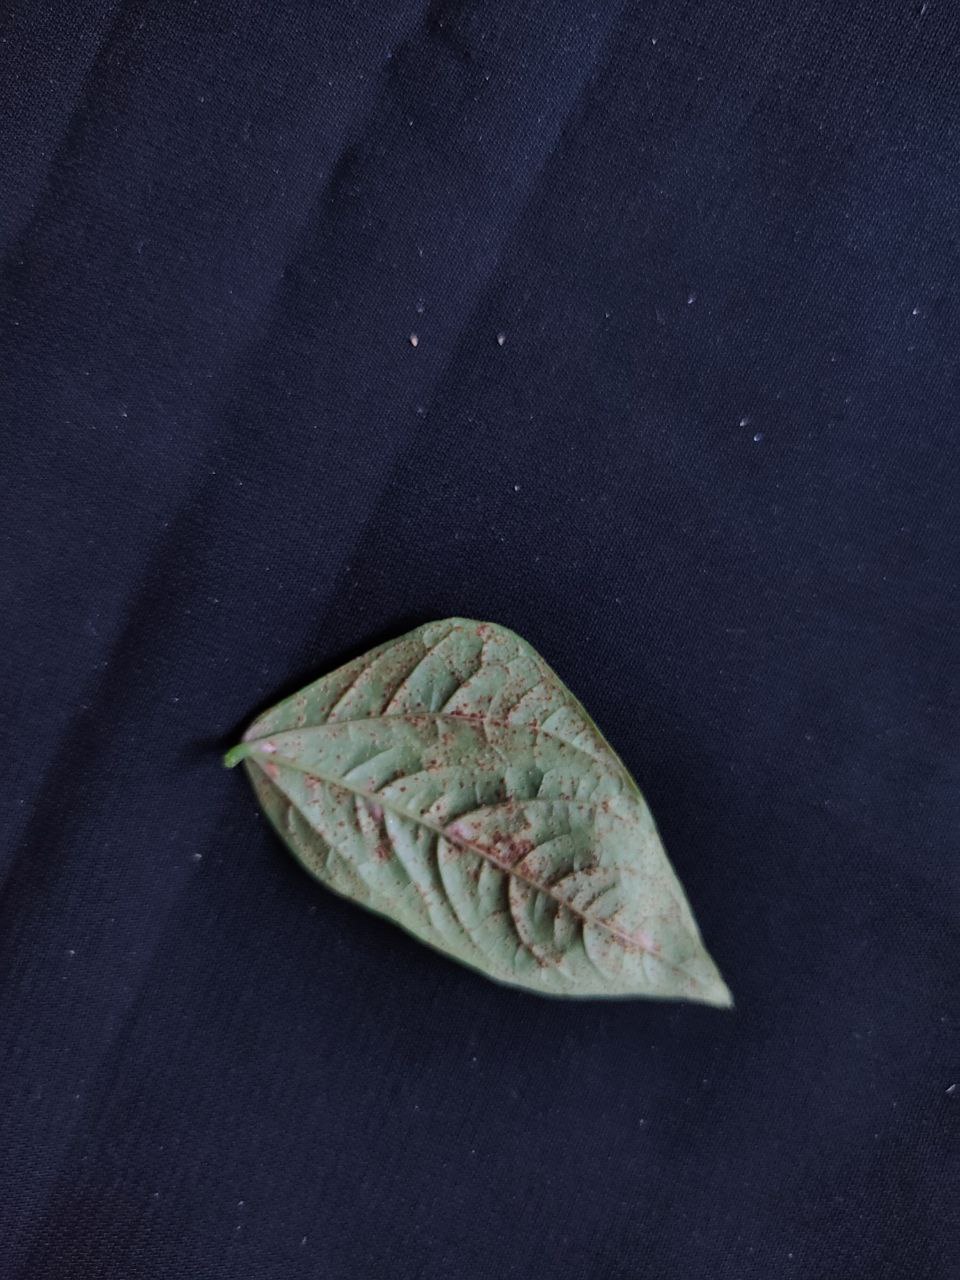
Crop: cowpea
Leaf condition: Septoria leaf spot